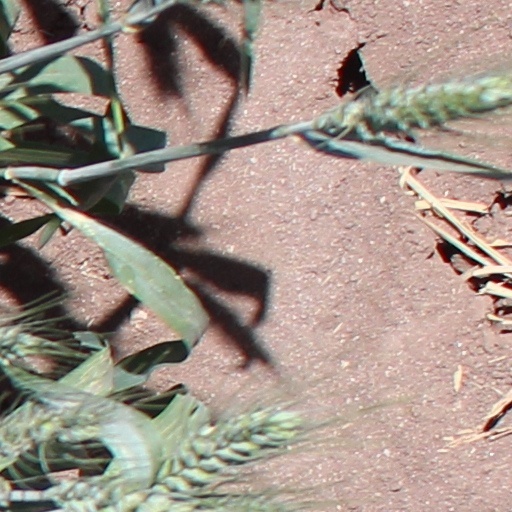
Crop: wheat